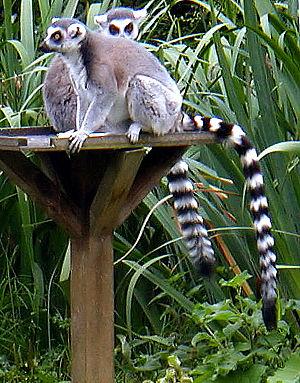
Le groupe des prosimiens englobe des espèces de primates jugées plus primitives que les singes. Autrement dit, ce taxon regroupe les espèces de primates considérées comme les plus éloignées des hominidés, dont l'homme.